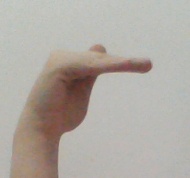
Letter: khaa